AGA cooker

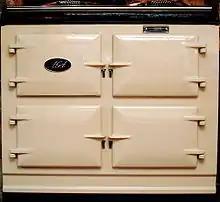
A modern-day three-oven AGA cooker. What appears to be a fourth oven door is the door to the burner.

The Aga Range Cooker is a Swedish range cooker. Invented and initially produced in Sweden, since 1957 most production has been located in the UK. In 2015, the British AGA Cooker manufacturing company, AGA Rangemaster Group, was acquired by the American corporation Middleby.